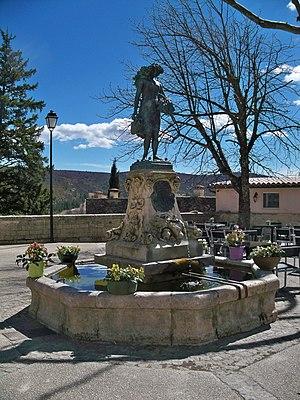
Fontaine Léon Doux à Monieux